William Fitzstephen

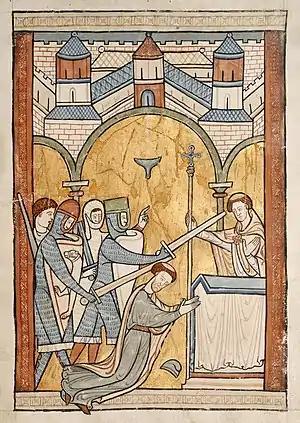
Thirteenth-century manuscript illumination depicting Thomas Becket's assassination in Canterbury Cathedral – Fitzstephen was an eye-witness

William Fitzstephen (also William fitz Stephen), (died c. 1191) was a cleric and administrator in the service of Thomas Becket. In the 1170s, he wrote a long biography of Thomas Becket – the "Vita Sancti Thomae" (Life of St. Thomas).